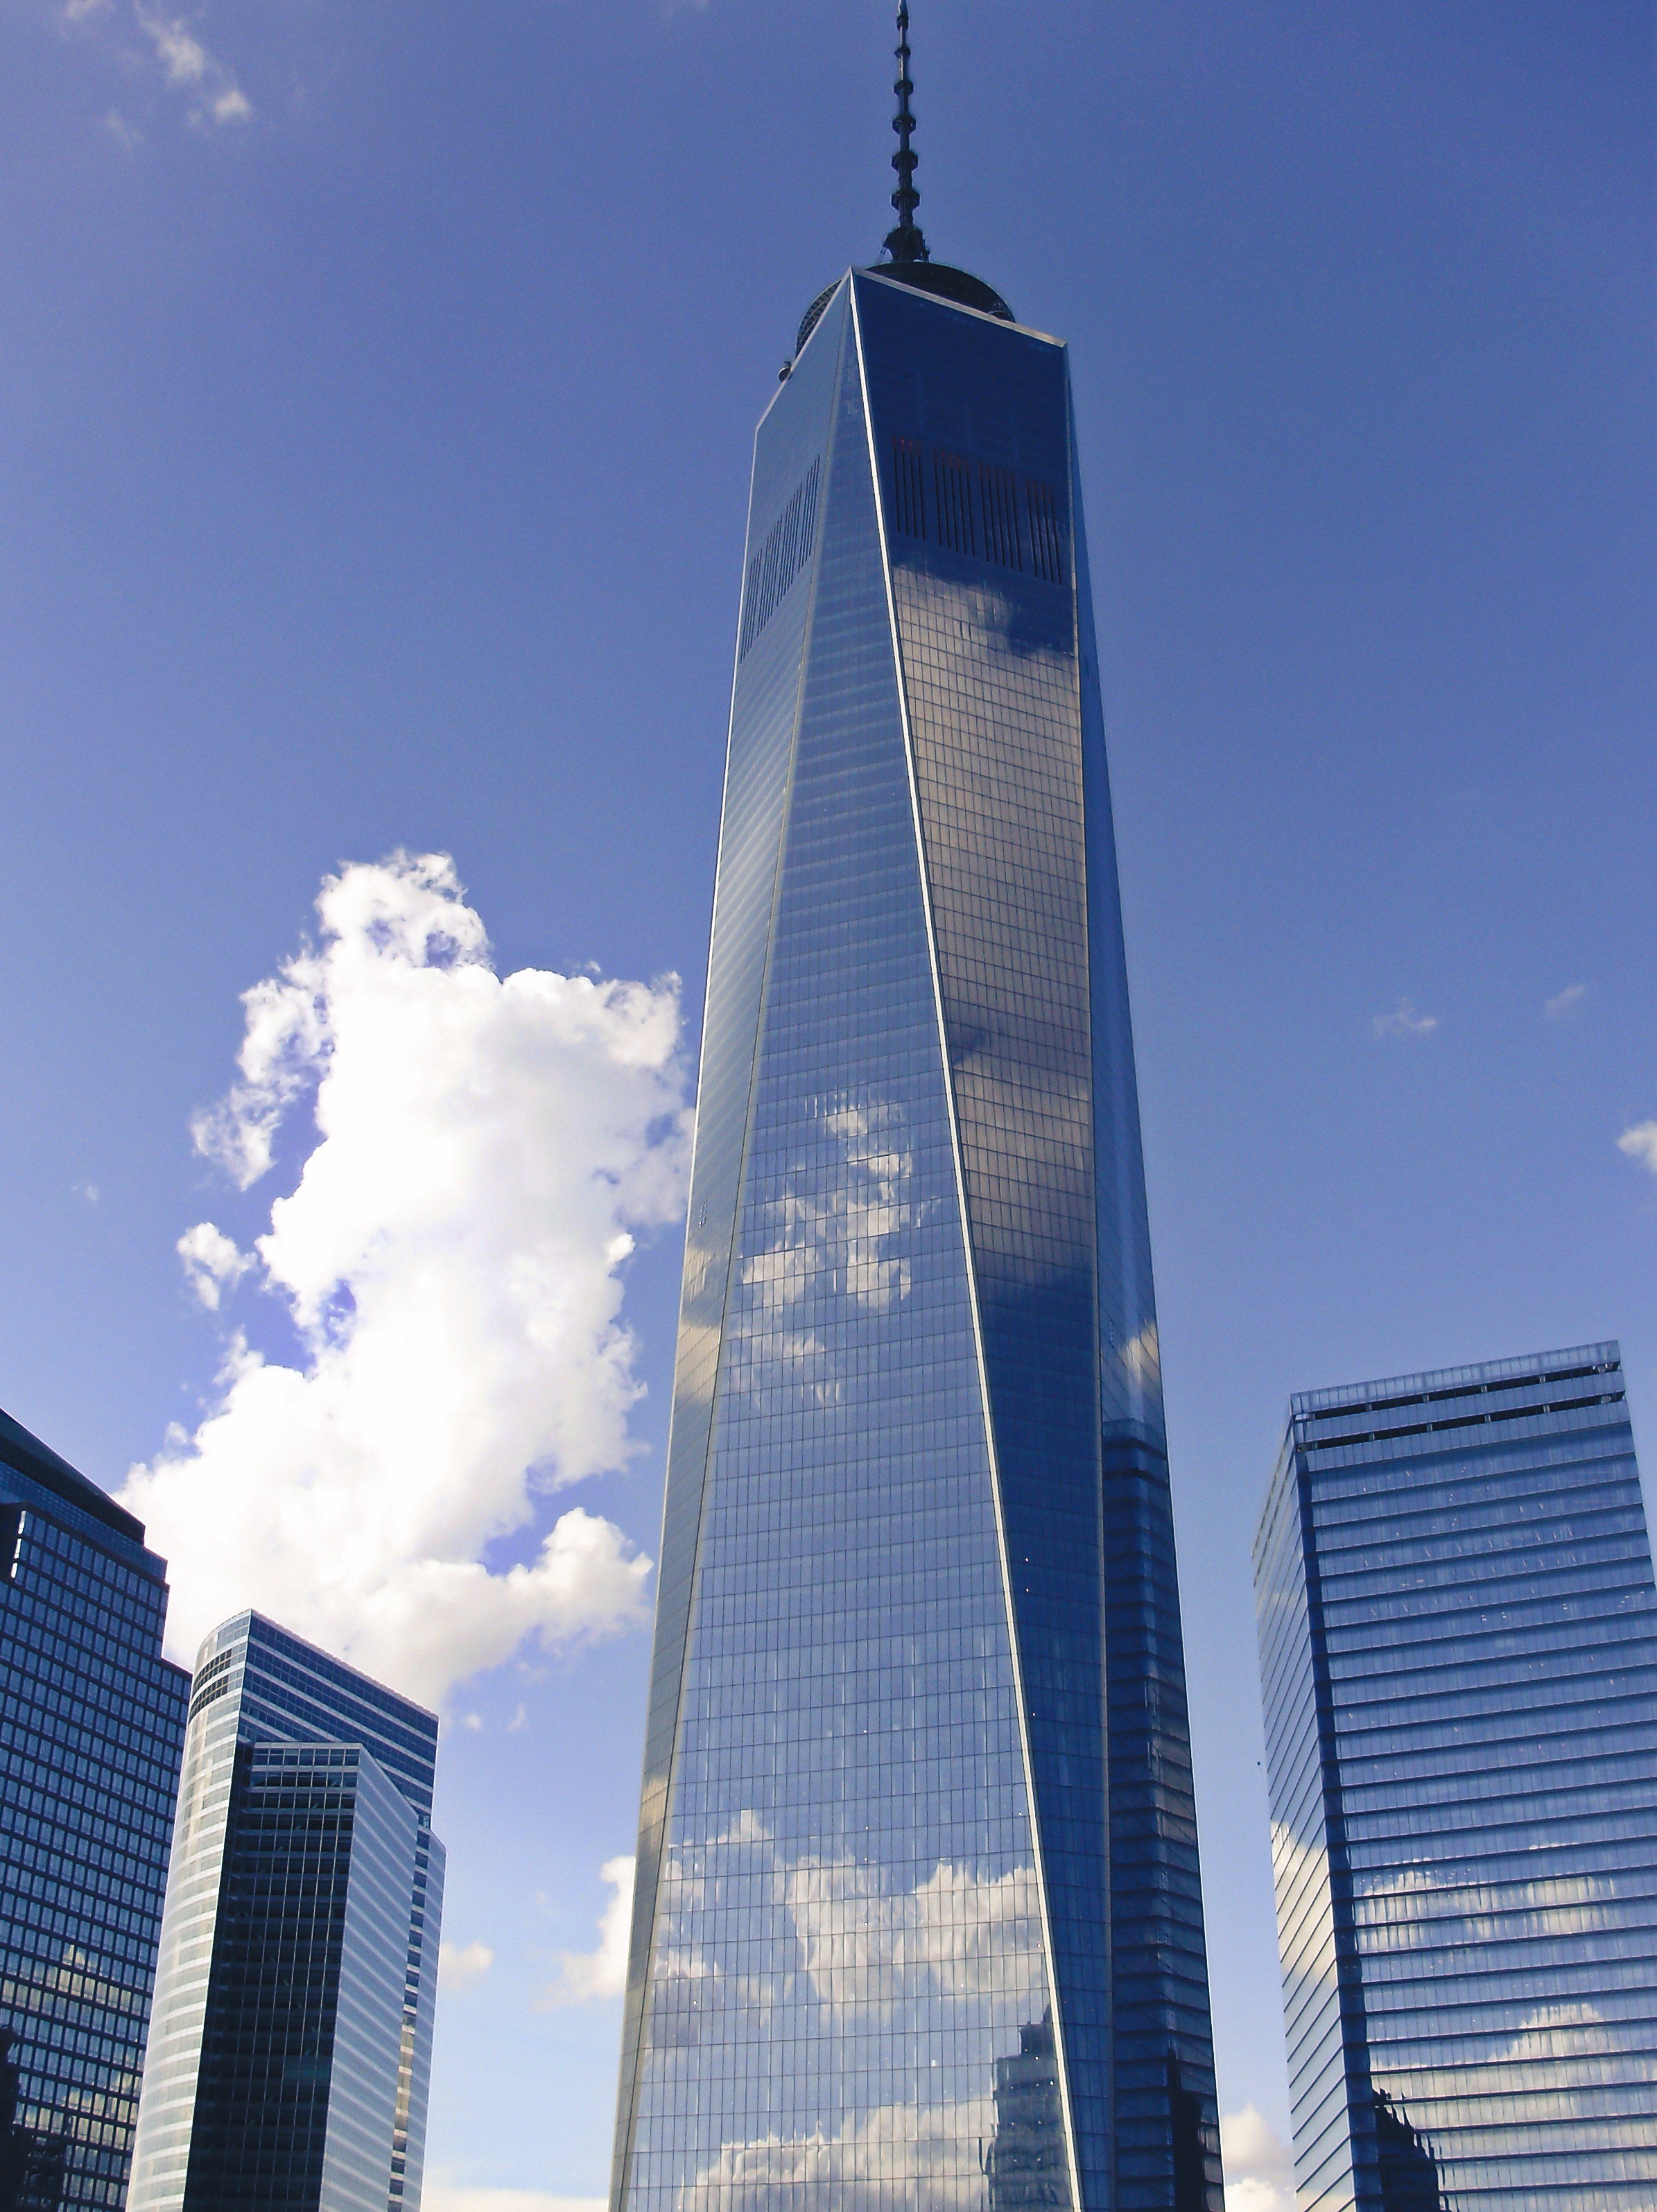
skyscraper, metropolitan area, daytime, landmark, architecture, tower block, sky, tower, blue, urban area, city, metropolis, building, corporate headquarters, human settlement, headquarters, commercial building, cityscape, mixed use, spire, skyline, condominium, cloud, downtown, national historic landmark, world, facade